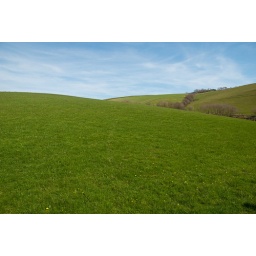
Just a perfect field I came across near Wanwell beach in south devon.